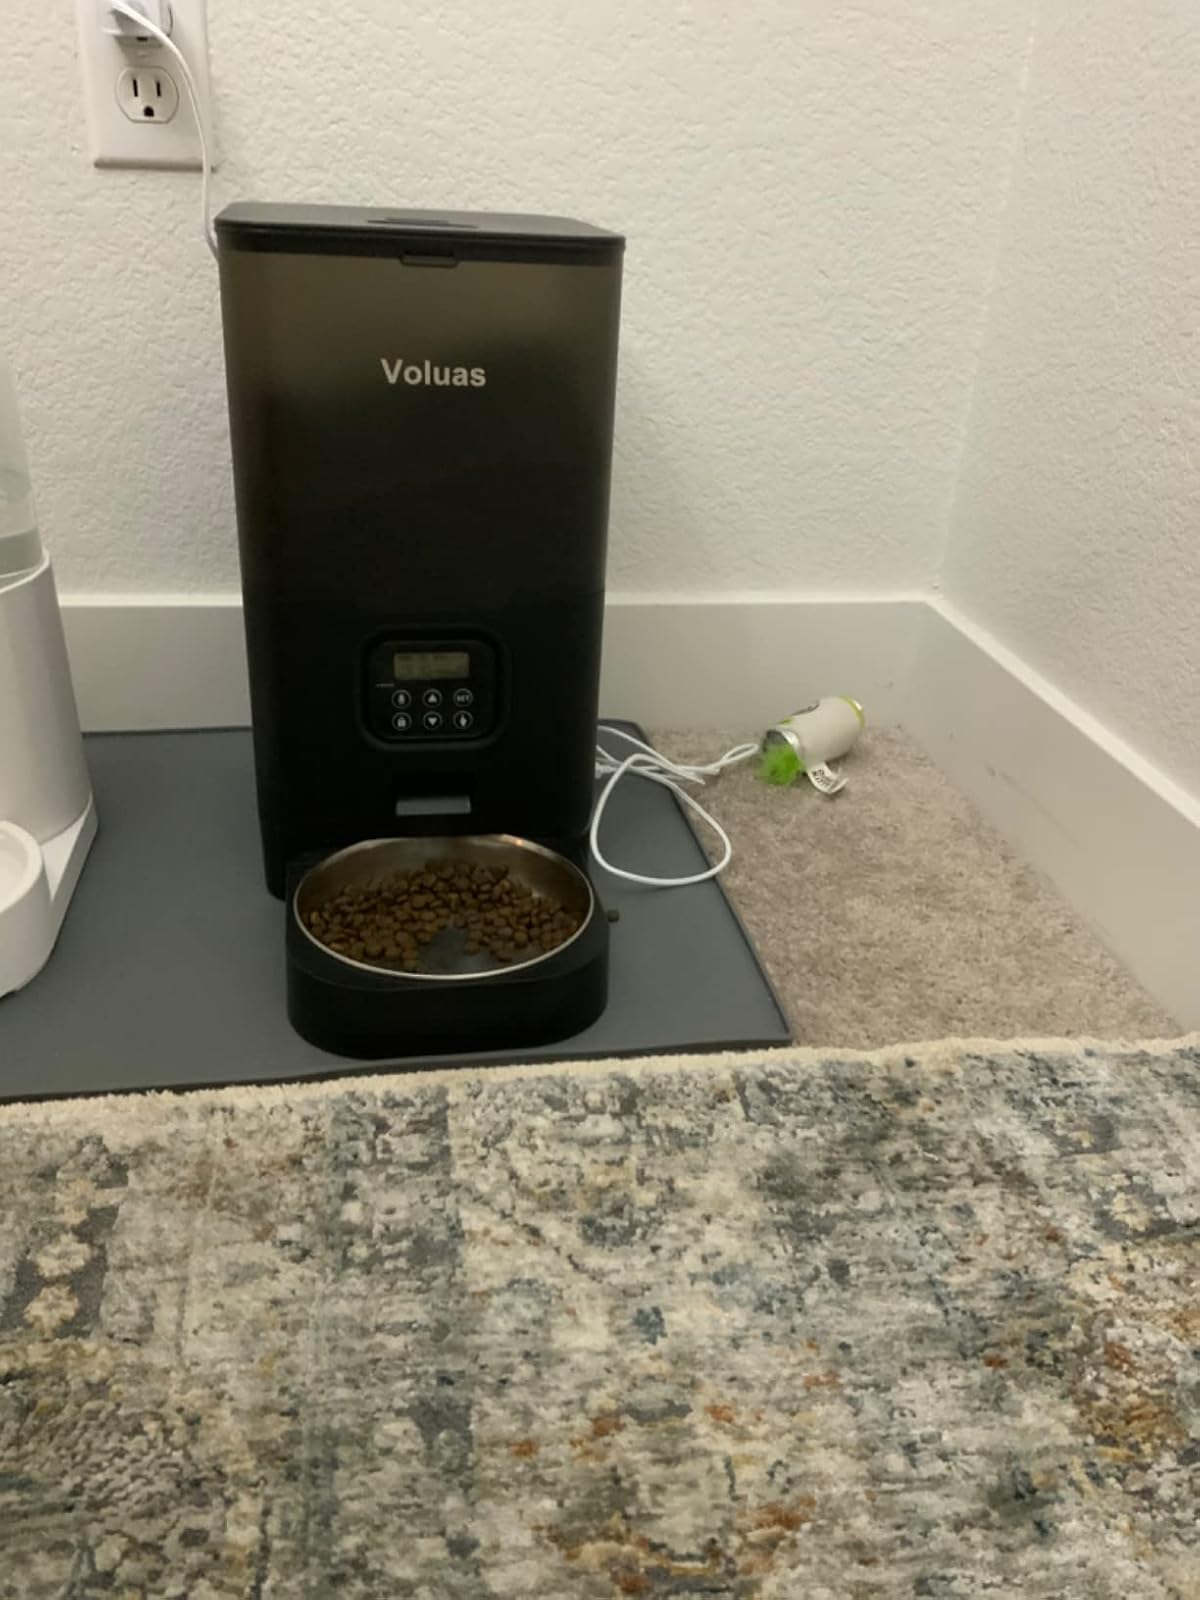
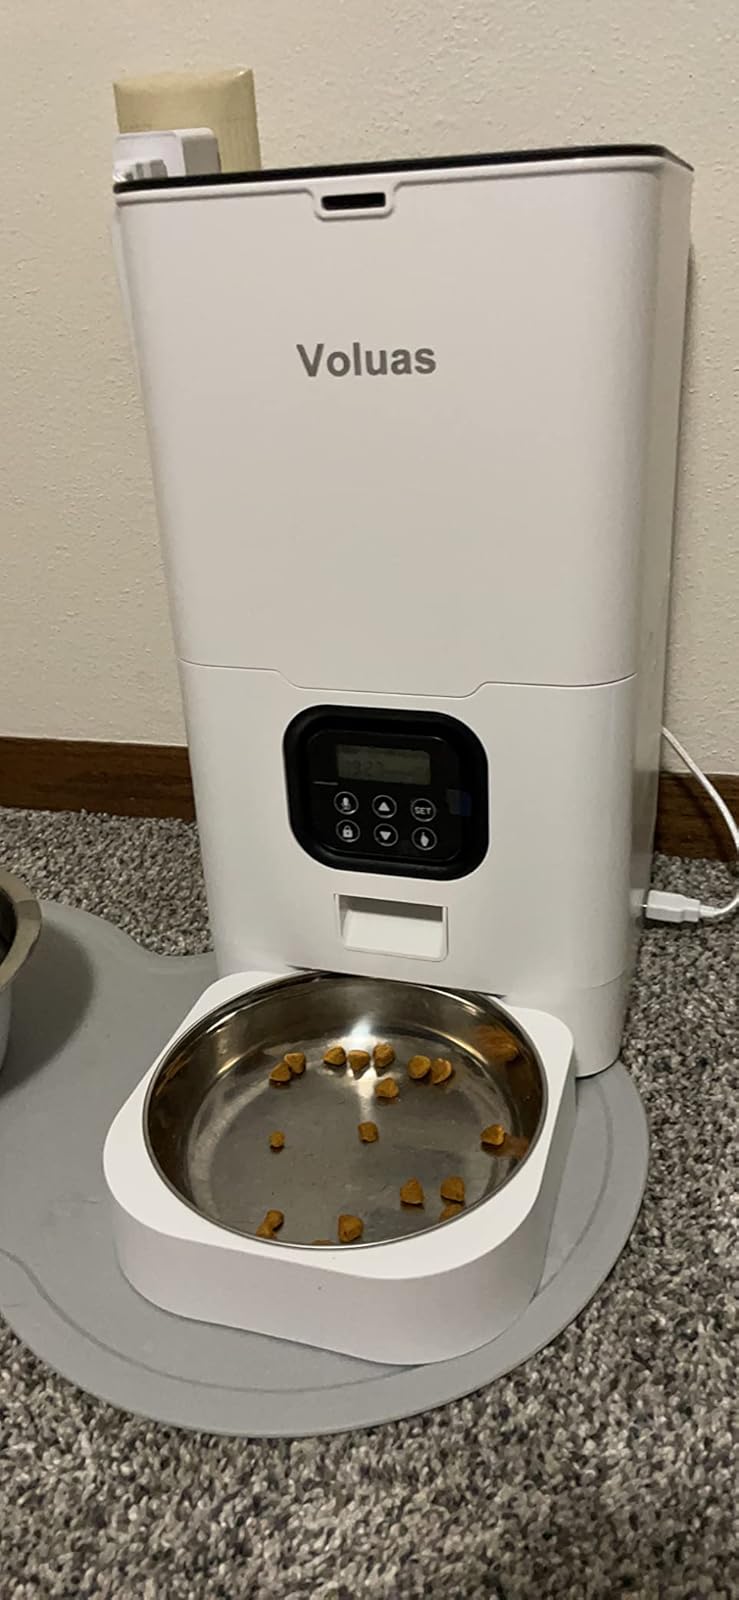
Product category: items_feeder
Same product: no